2009 Brown Bears football team

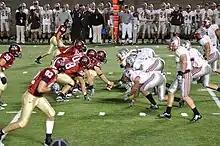
Brown vs. Harvard

The 2009 Brown Bears football team was an American football team that represented Brown University during the 2009 NCAA Division I FCS football season. Brown finished third in the Ivy League. Brown averaged 6,033 fans per game.